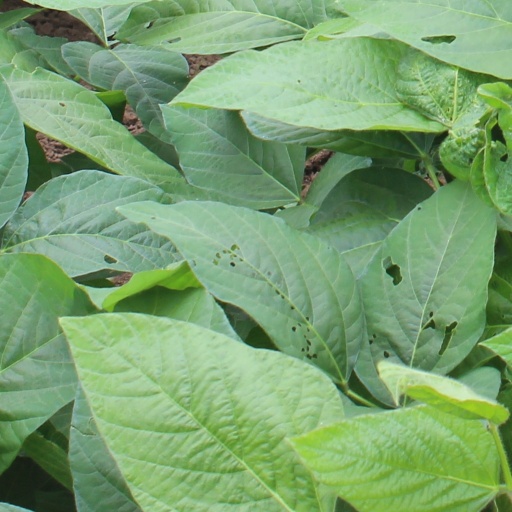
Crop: soybean